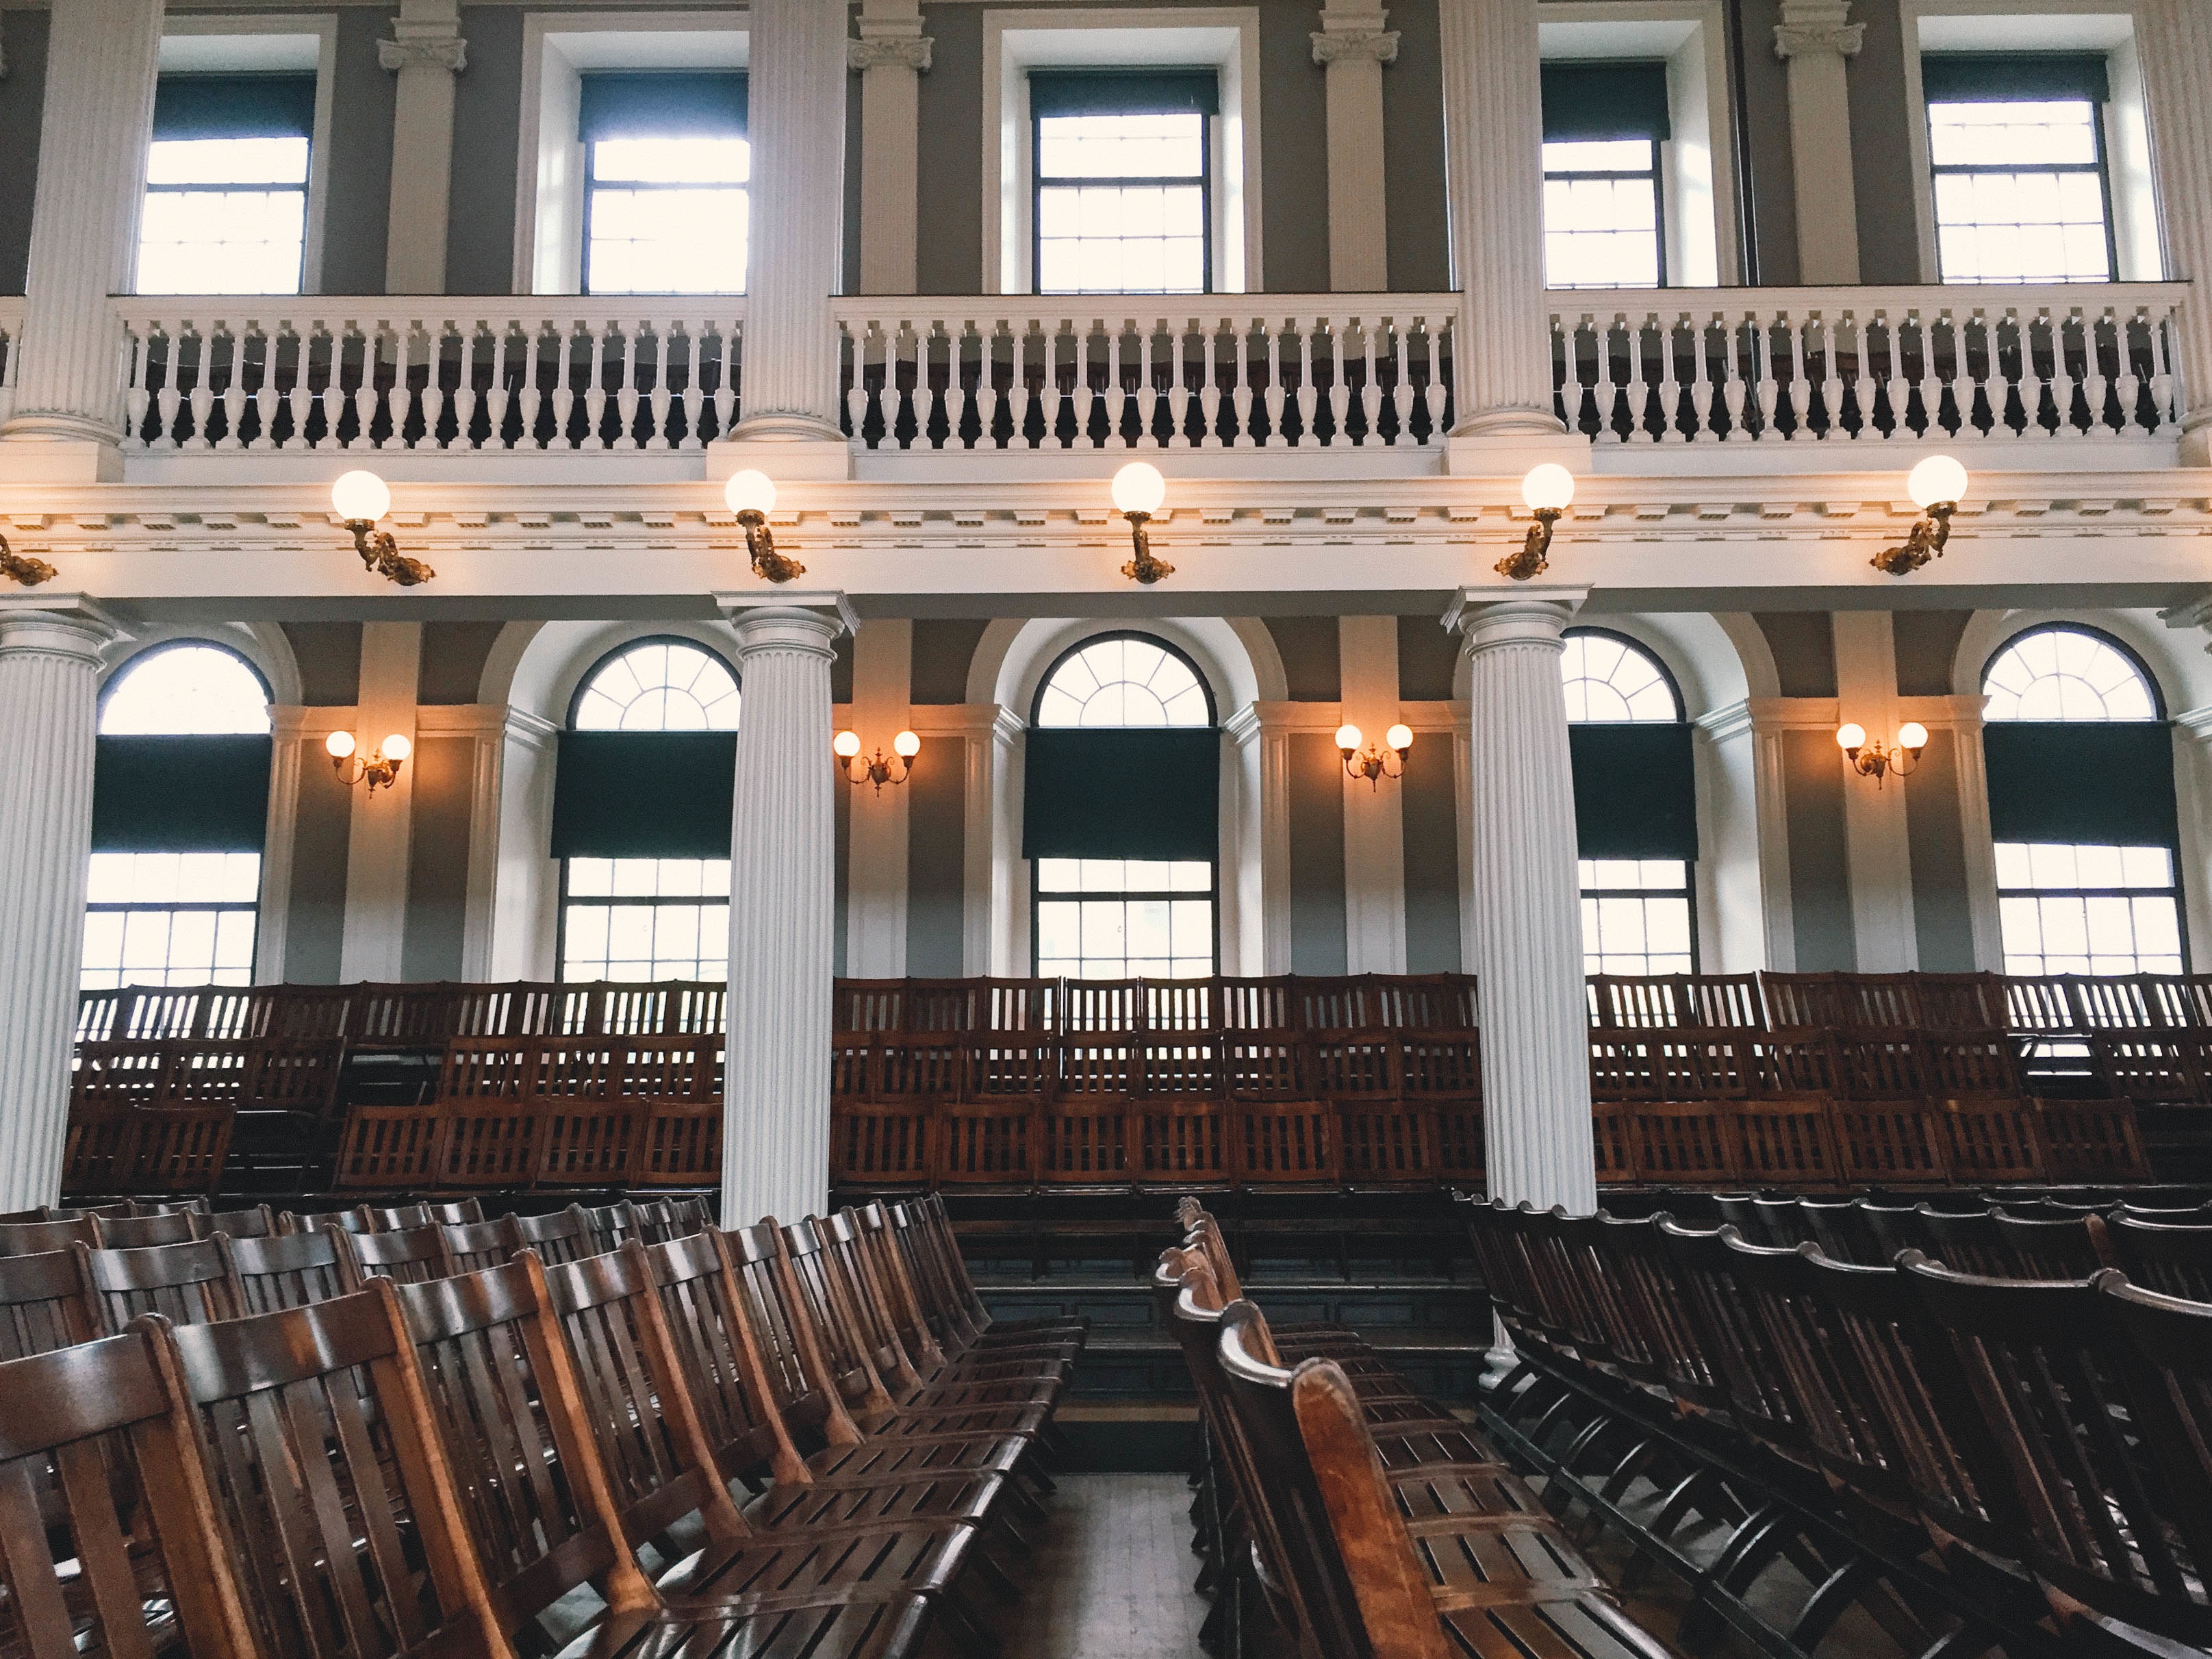
structure, auditorium, palace, theatre, synagogue